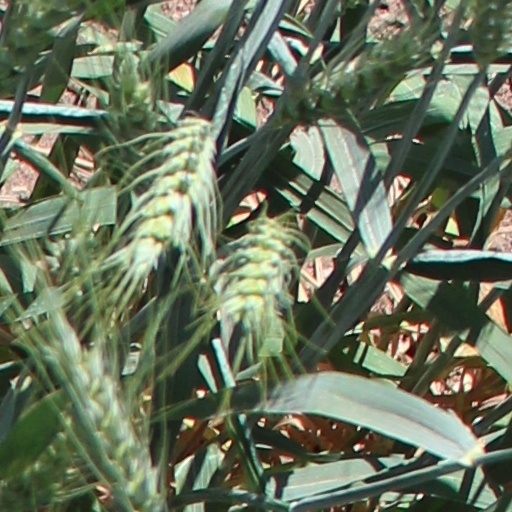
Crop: wheat